House at 156 Mason Terrace

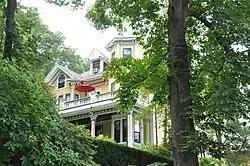

The House at 156 Mason Terrace in Brookline, Massachusetts, is one of the most elaborately decorated houses on Corey Hill. The 2–1/2 story wood-frame house was built c. 1888–90, and has classic Queen Anne and Stick style details, including a turret with polygonal roof, porch with Stick decorations, and the variety of gables and projecting sections that typify Queen Anne styling. The house was built on land owned by Thomas Griggs, and was in 1890 sold to James Dunbar, a judge.